Lakenheath railway station

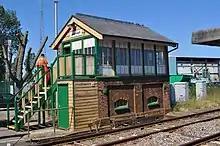
The former signal box, closed in June 2012

, on Saturdays there is one train to departing at 11:13 and one train to departing at 15:50, and on Sundays there are three trains to Stansted Airport and four to Norwich. There is no weekday service.